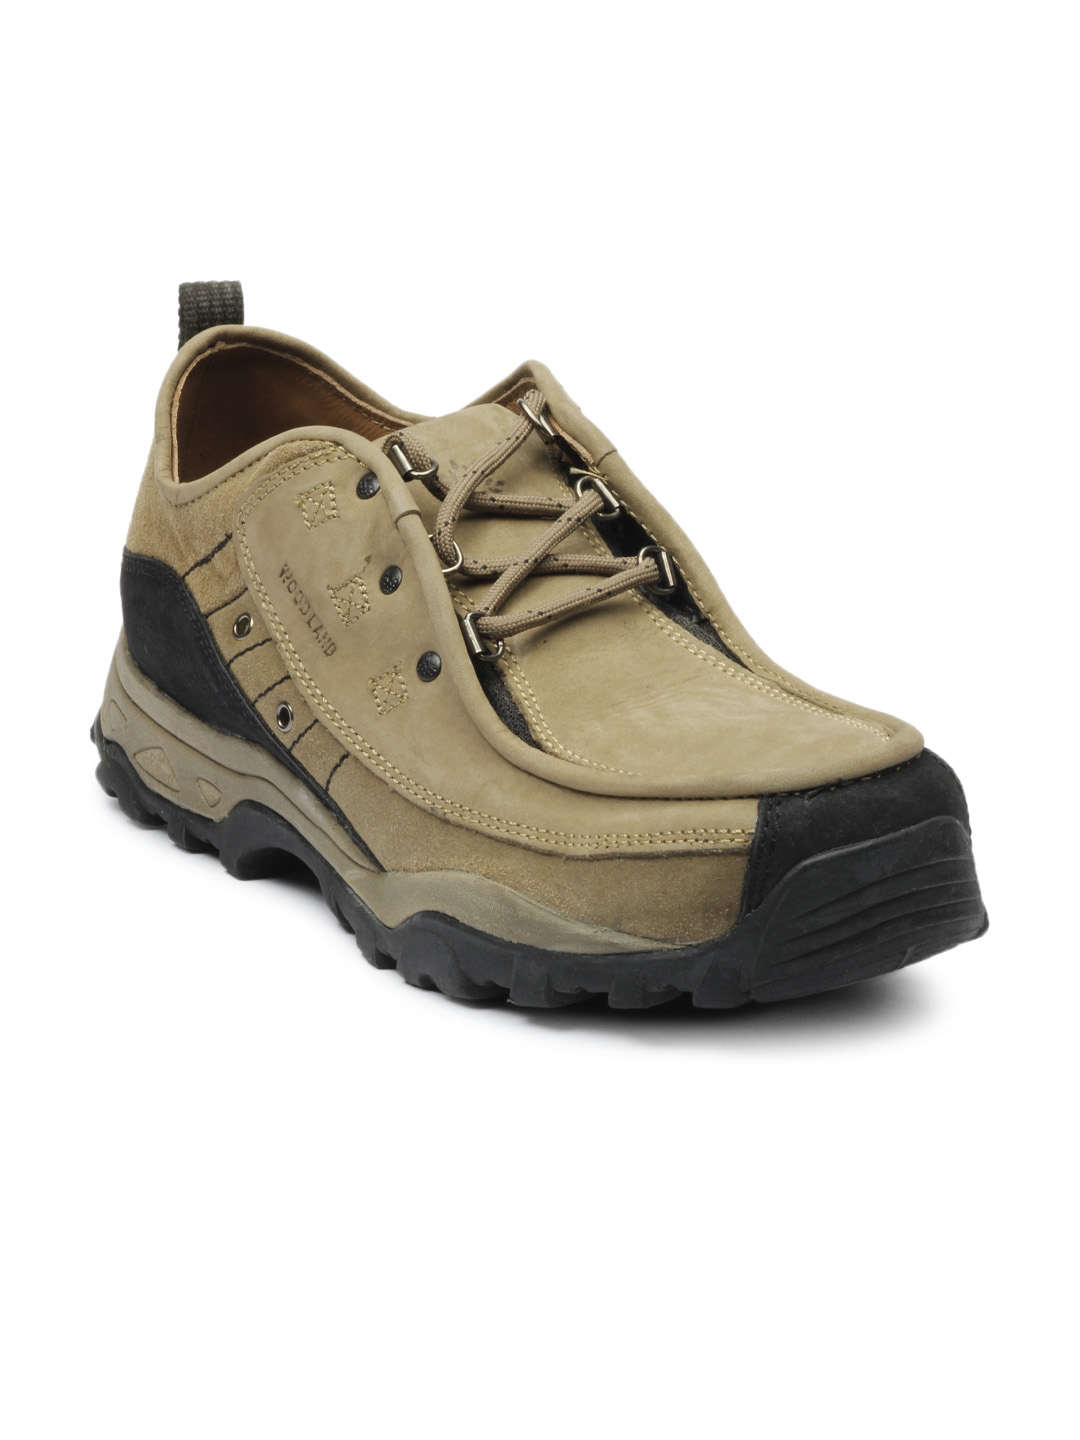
Woodland Men Olive Shoes
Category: Footwear / Shoes / Casual Shoes
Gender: Men
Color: Olive
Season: Summer 2012
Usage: Casual